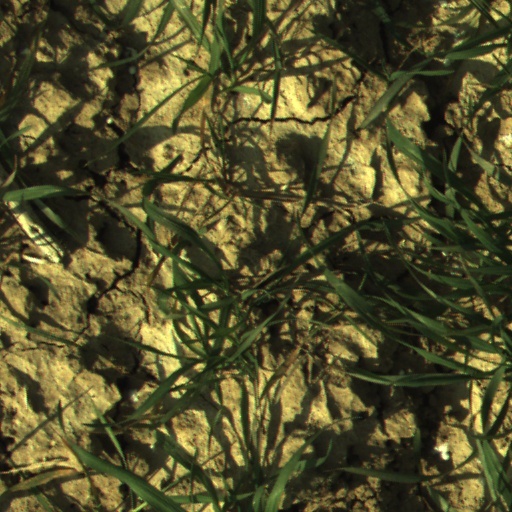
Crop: wheat